The Somnambulist

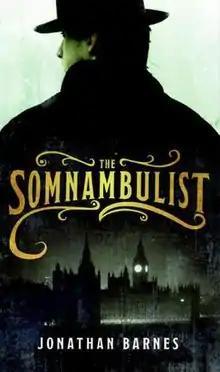
The Somnambulist cover

The Somnambulist is a 2007 fantasy/horror novel set in the late Victorian period, and is the debut novel by Jonathan Barnes. The protagonists Edward Moon, a conjurer and detective, and his silent partner The Somnambulist, a milk-drinking giant who does not bleed when stabbed, are called to investigate a murder that may tie to the poetry and prophecies of Samuel Taylor Coleridge and the fate of London.